Describe the emotion expressed in this image:  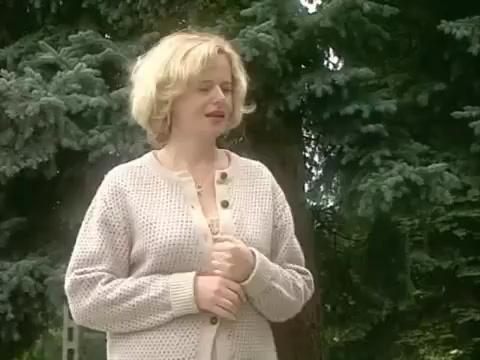
This person displays Suffering, valence and arousal with high intensity.